Diana López (artist)

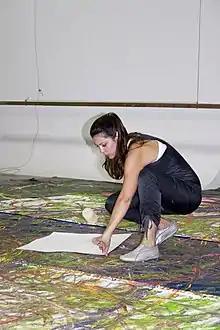
Diana López in the performance of "Pintura de acción en dos tiempos" (2009)

Diana López (born August 24, 1968) is a Venezuelan visual artist and cultural manager. She developed her artistic style in the nineties, focusing on participation and exchange with other people in the production of her pieces. In 1994, she became the first woman to receive the Eugenio Mendoza Prize. Her work ranges from photography and video to performance and installations. López was director of culture for the Chacao municipality for seven years. While there, she promoted the creation of the Chacao Theater and the library of Los Palos Grandes in Caracas. She is the director of the Urban Photography Archive in Caracas.